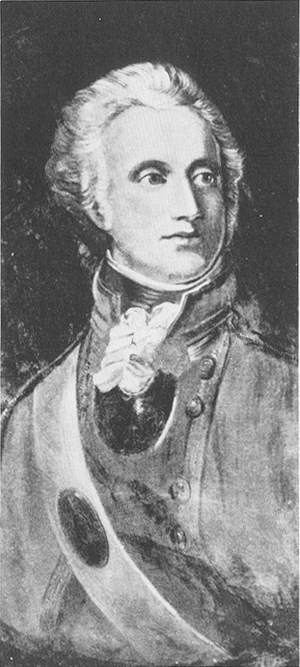
Le général Lord Charles Henry Somerset PC, né à Badminton, en Angleterre, était un soldat, homme politique et administrateur colonial britannique. Il a été gouverneur de la Colonie du Cap en Afrique du Sud de 1814 à 1826.